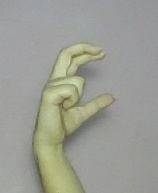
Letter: thal